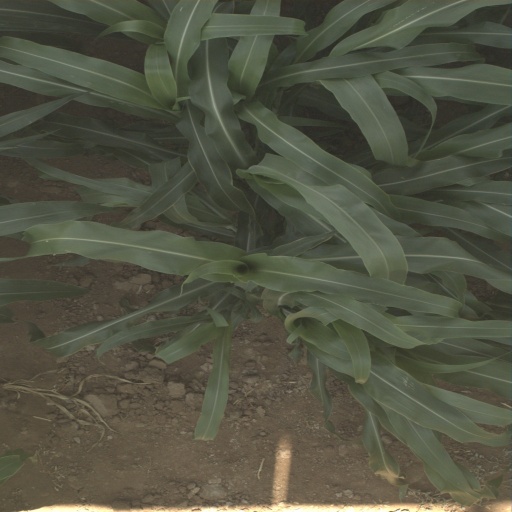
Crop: sorghum